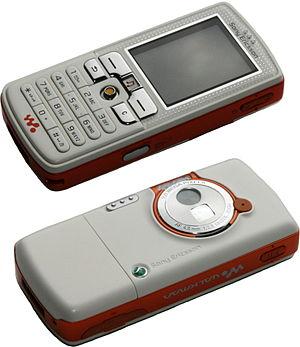
Walkman est une marque déposée par l'entreprise Sony qui historiquement désigne les baladeurs à cassette qu'elle a vendus depuis 1979.